Isidor Lateiner

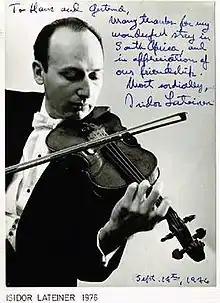
Isidor Lateiner 1976 on Southern Africa concert tour

Isidor Lateiner (January 8, 1930, Havana, Cuba – May 26, 2005, Amsterdam, Netherlands) was a Cuban-American violinist. He was the brother of pianist Jacob Lateiner.